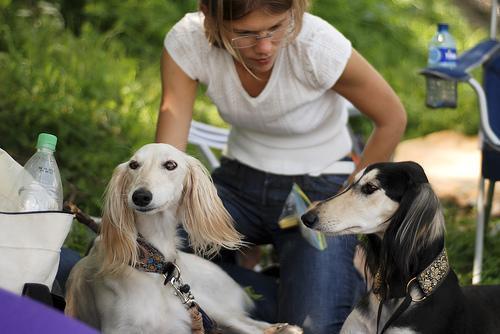
Saluki